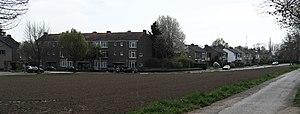
Pottenberg, en maastrichtois « potteberg », est un quartier de la commune de Maastricht, dans la province du Limbourg néerlandais.